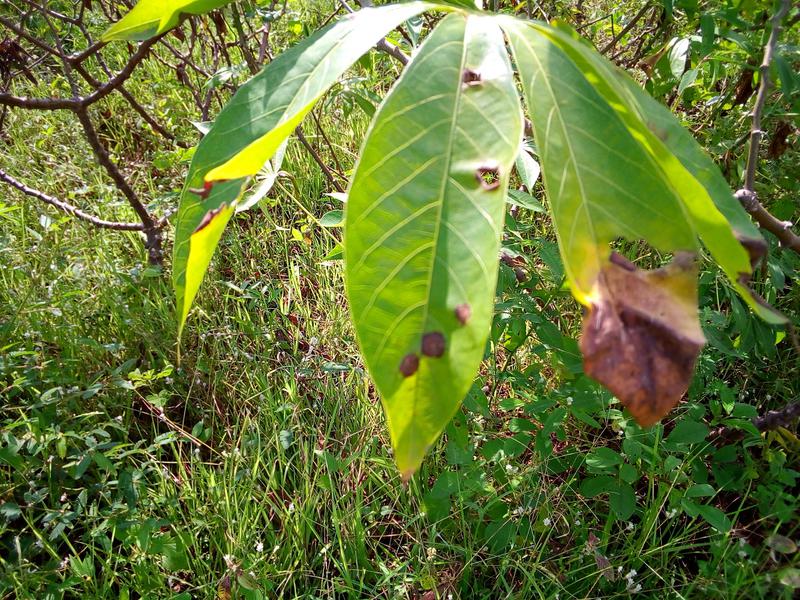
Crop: cassava
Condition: bacterial_blight